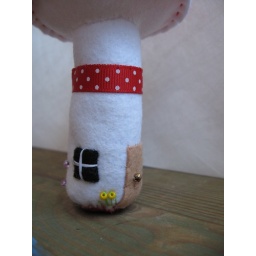
The neighbours' front door with a golden knob handle and yellow flowers in the border.